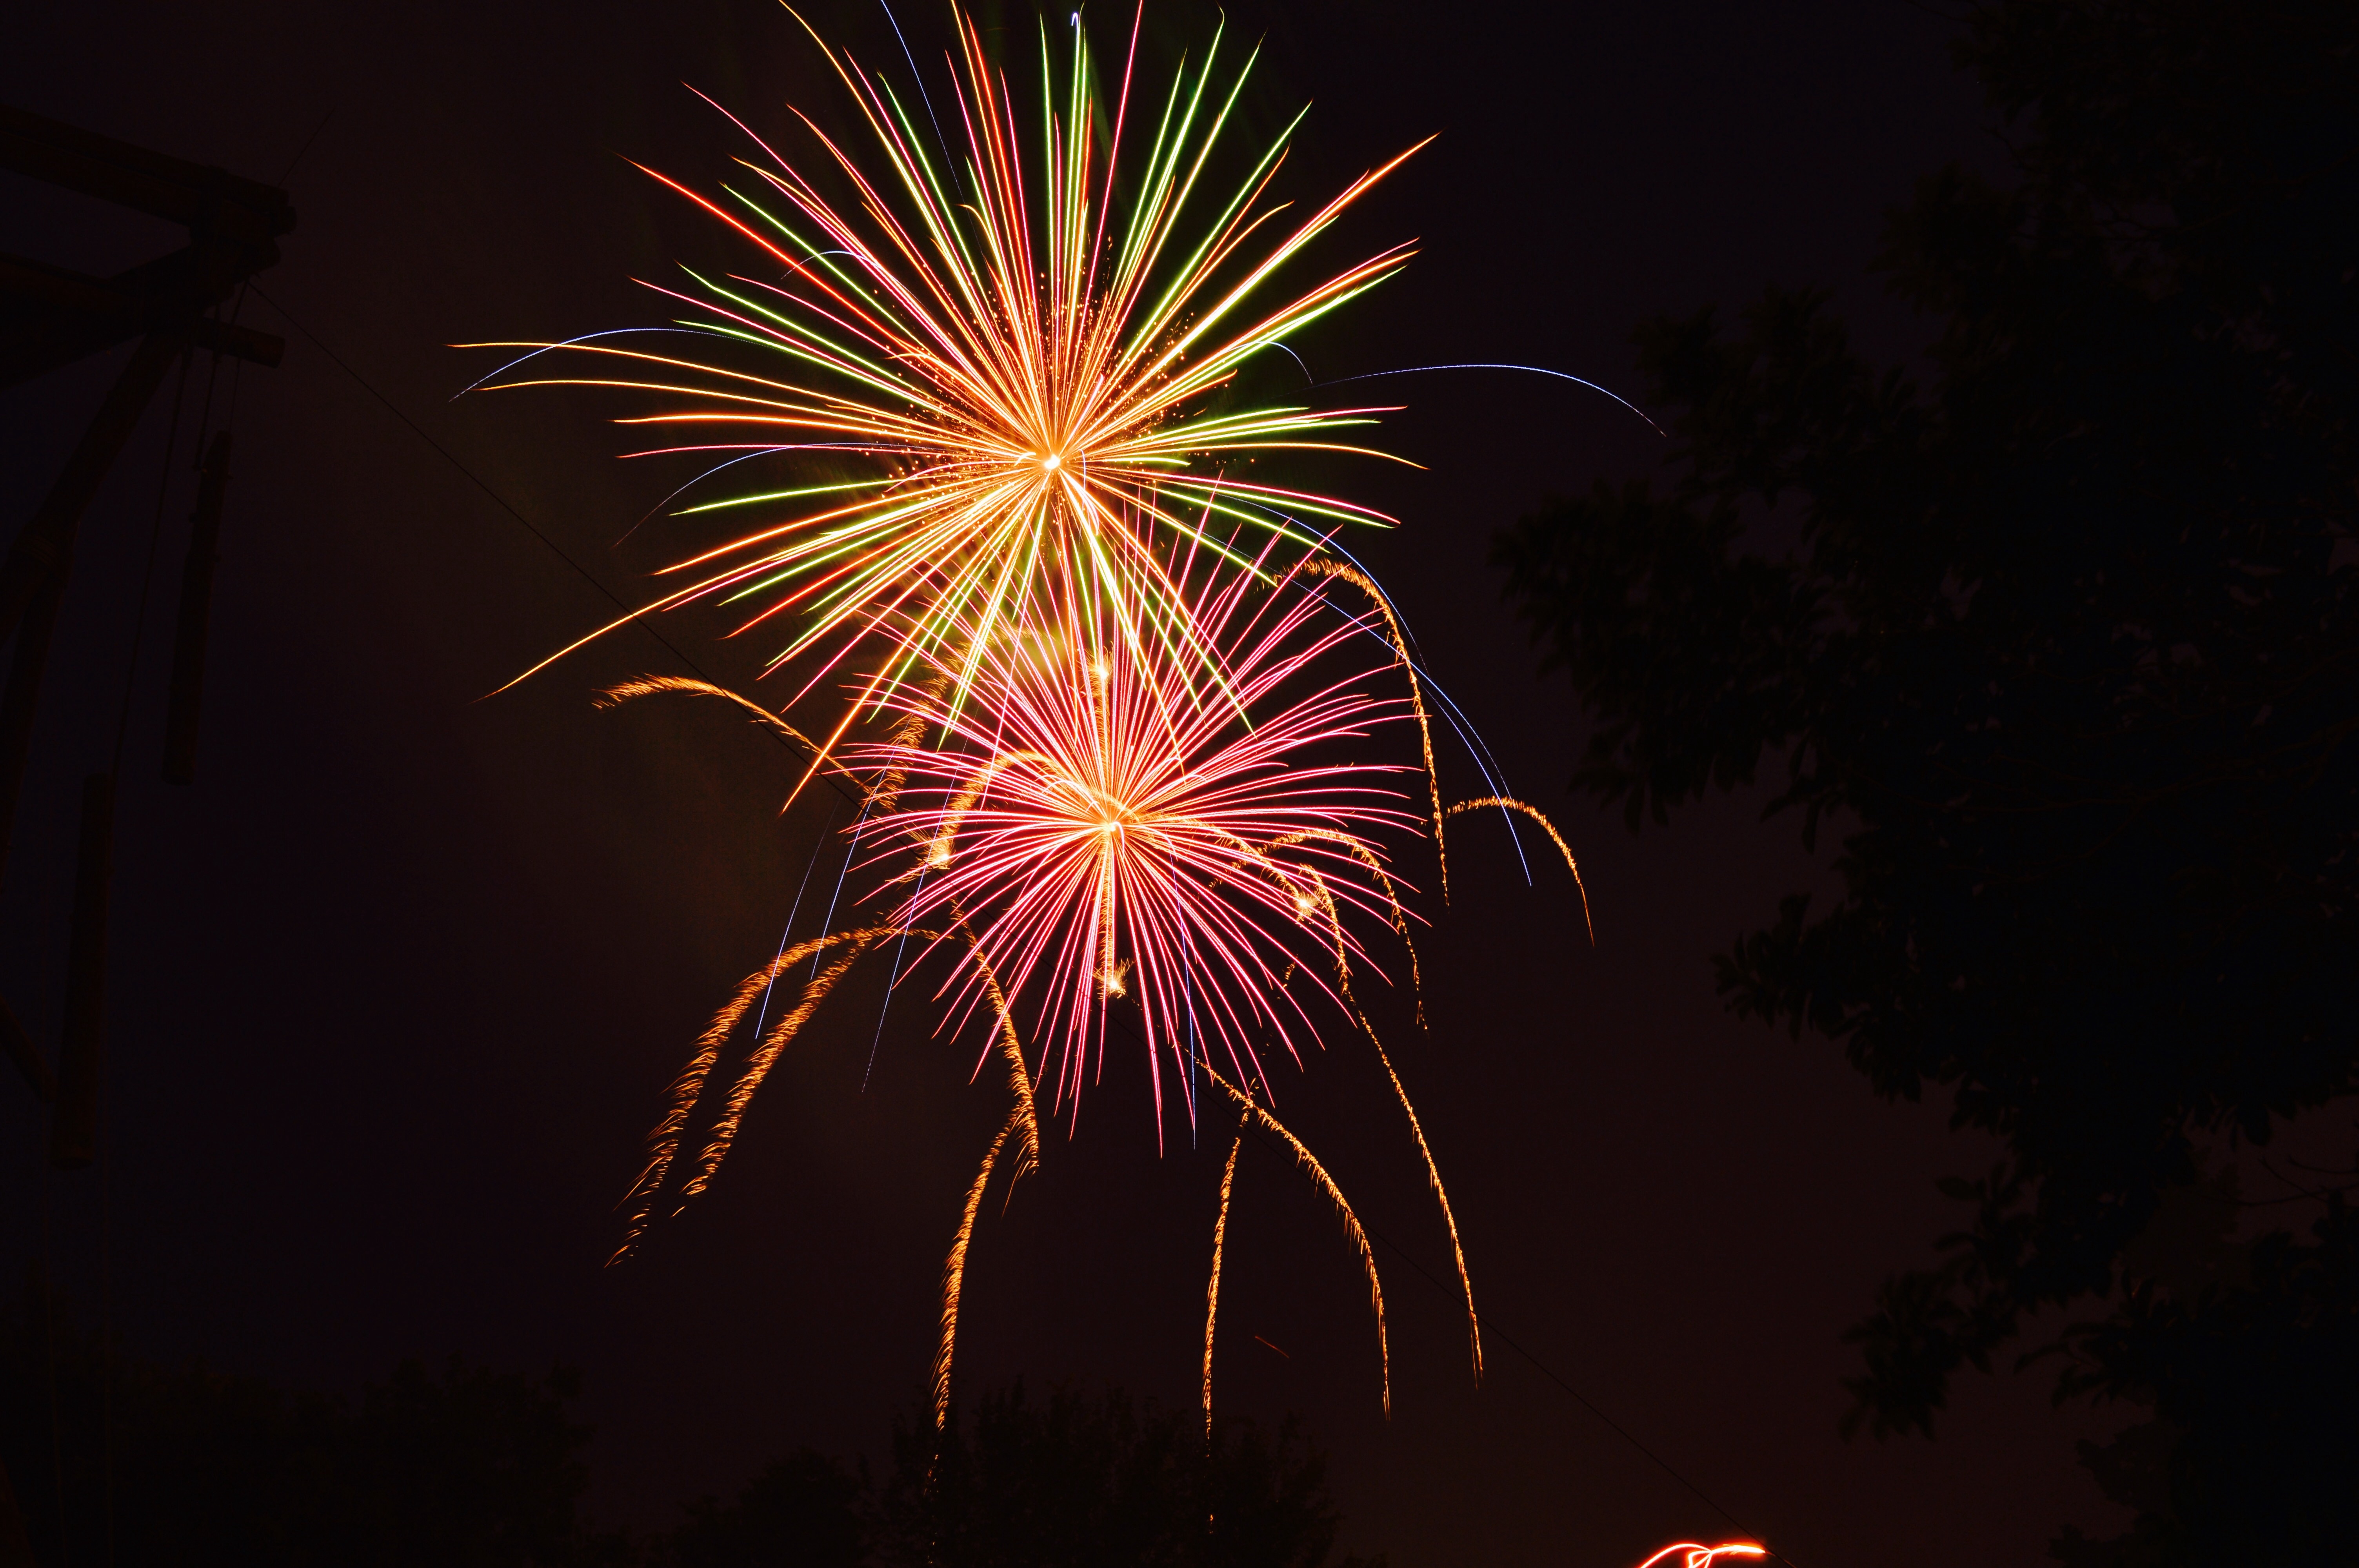
recreation, fireworks, event, outdoor recreation